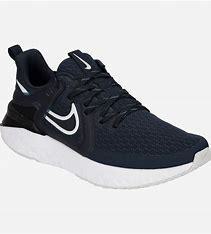
Brand: Nike
Model: Legend React